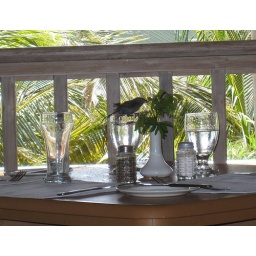
Luckily, the diners had left by the time this bullfinch decided that a water glass makes a good bath! origfilename:20080207_010-pp